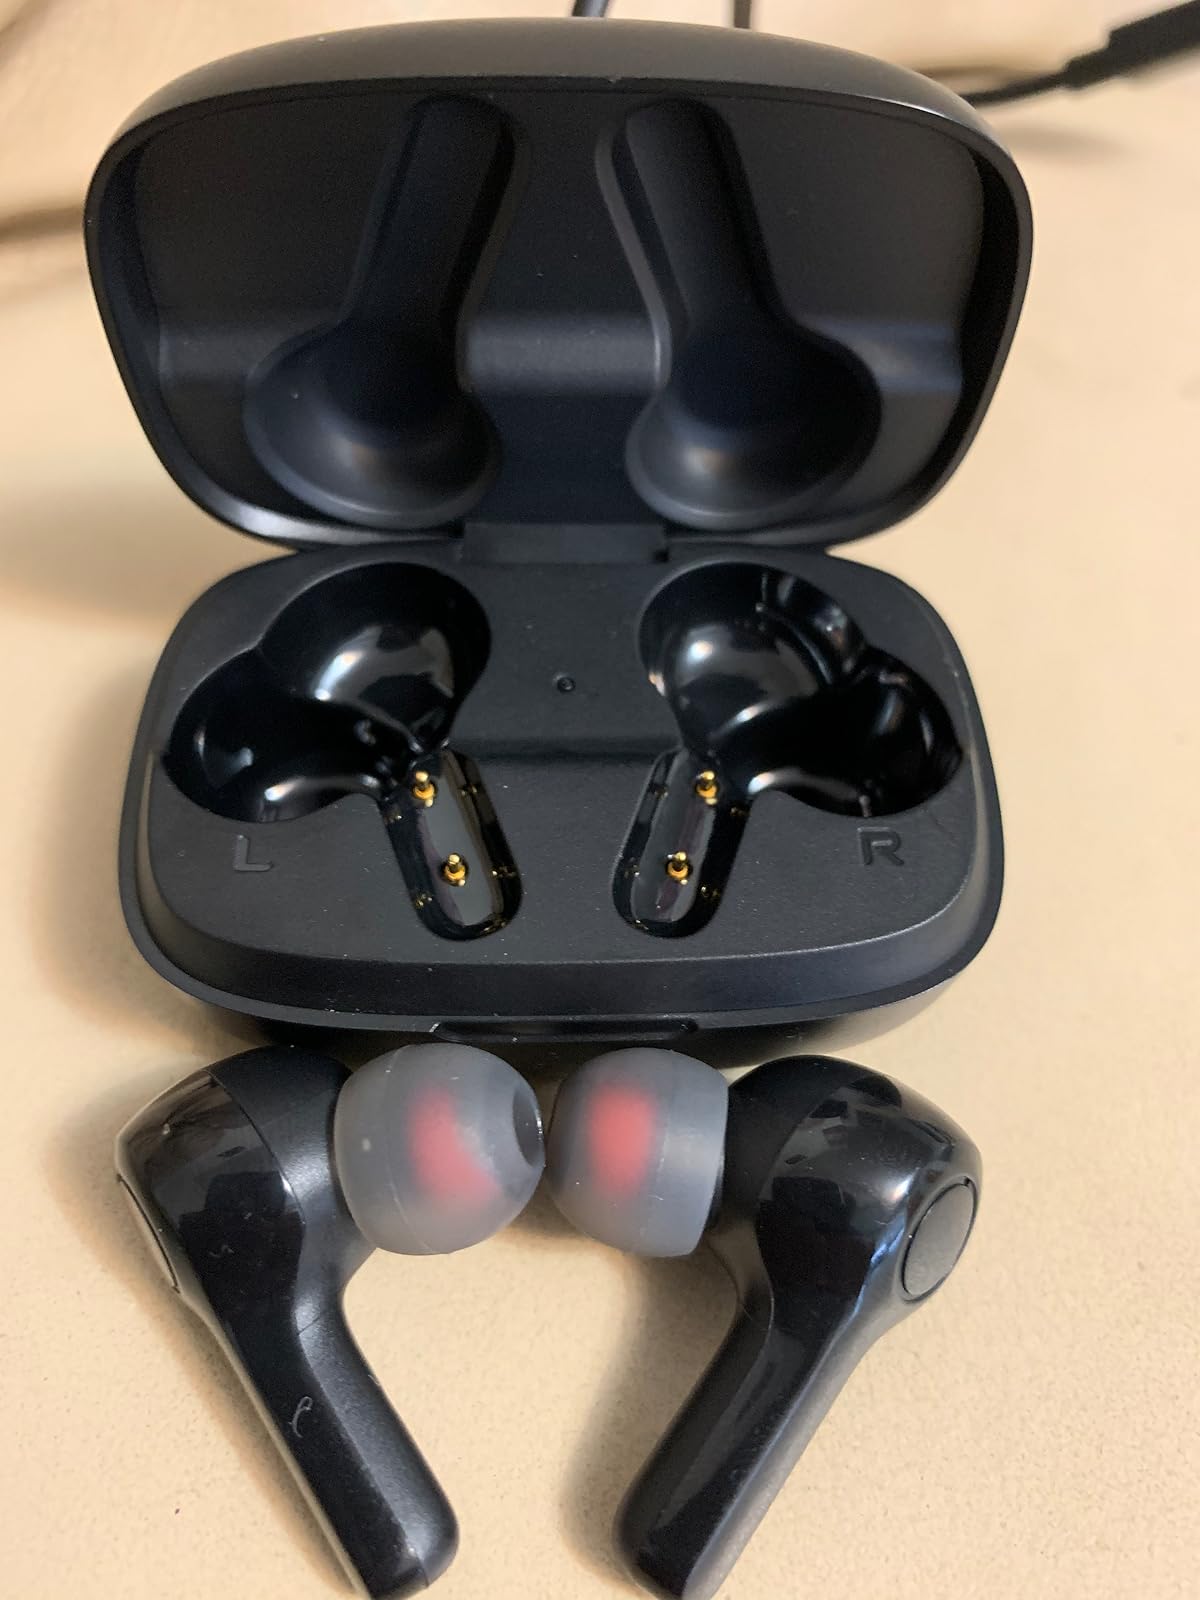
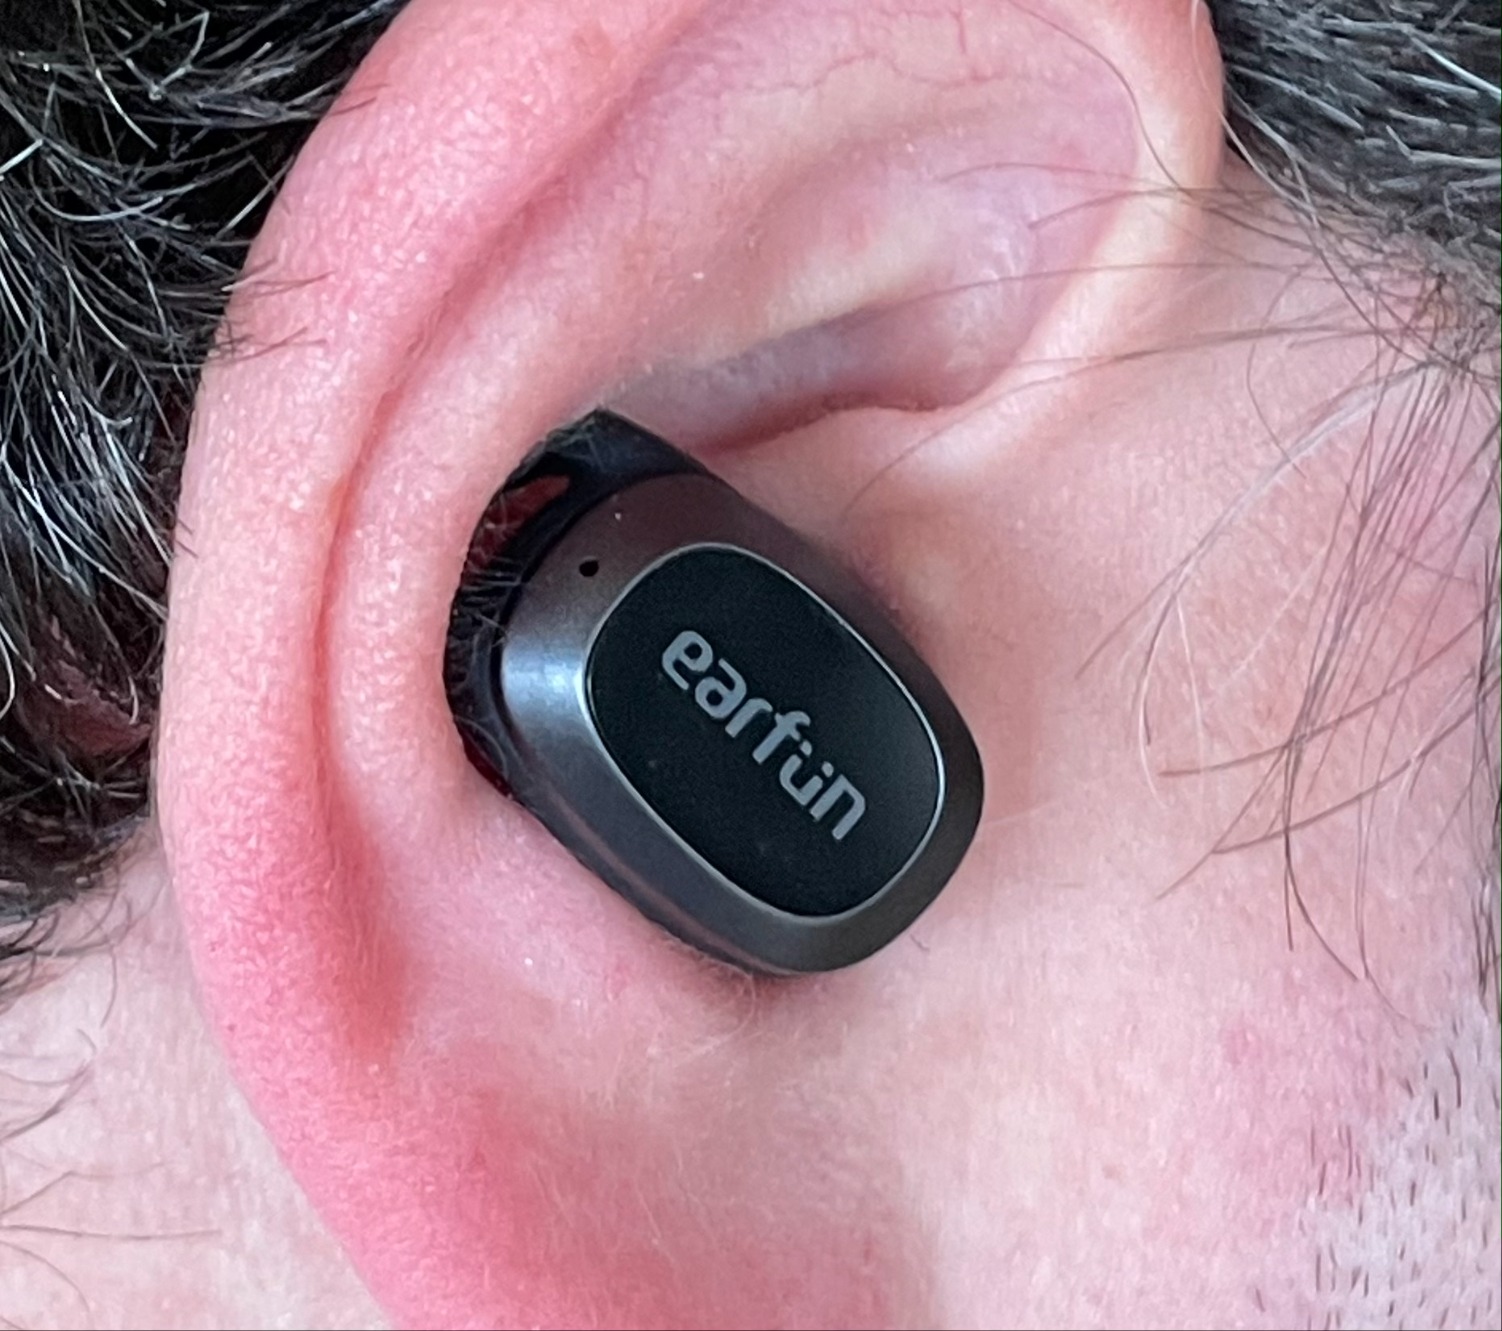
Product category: earbuds
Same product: no